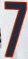
Number: 7